Richard Hawley

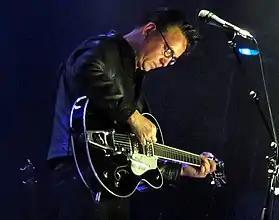
Hawley in 2012

"Standing at the Sky's Edge", the sixth solo album, was released in the UK on 7 May 2012 through Parlophone. It was supported by the release of four singles, "Leave Your Body Behind You", "Down in the Woods", "Seek It" and "Don't Stare at the Sun". The four singles were collected on vinyl for the "Singles Club" box set. During the European tour in support of the album, Hawley broke his leg and had to perform in a wheelchair. In September 2012, "Standing at the Sky's Edge" was nominated for the 2012 Mercury Awards. Hawley also featured in a BBC6 Music live broadcast with the BBC Philharmonic Orchestra, which took place at the Magna Science Park, Rotherham. In October 2013 he joined Cocker and Kami Thompson on the Bright Phoebus Revisited UK Tour. Hawley also provided vocals for the title track of the Manic Street Preachers album, "Rewind The Film", released in September 2013.